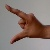
The image shows a hand gesture representing the letter 'Z' in Indian Sign Language.